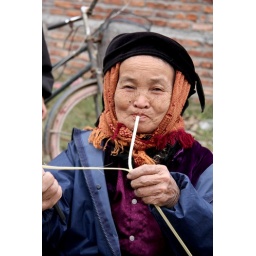
Old lady in market place preparing to weave a basket